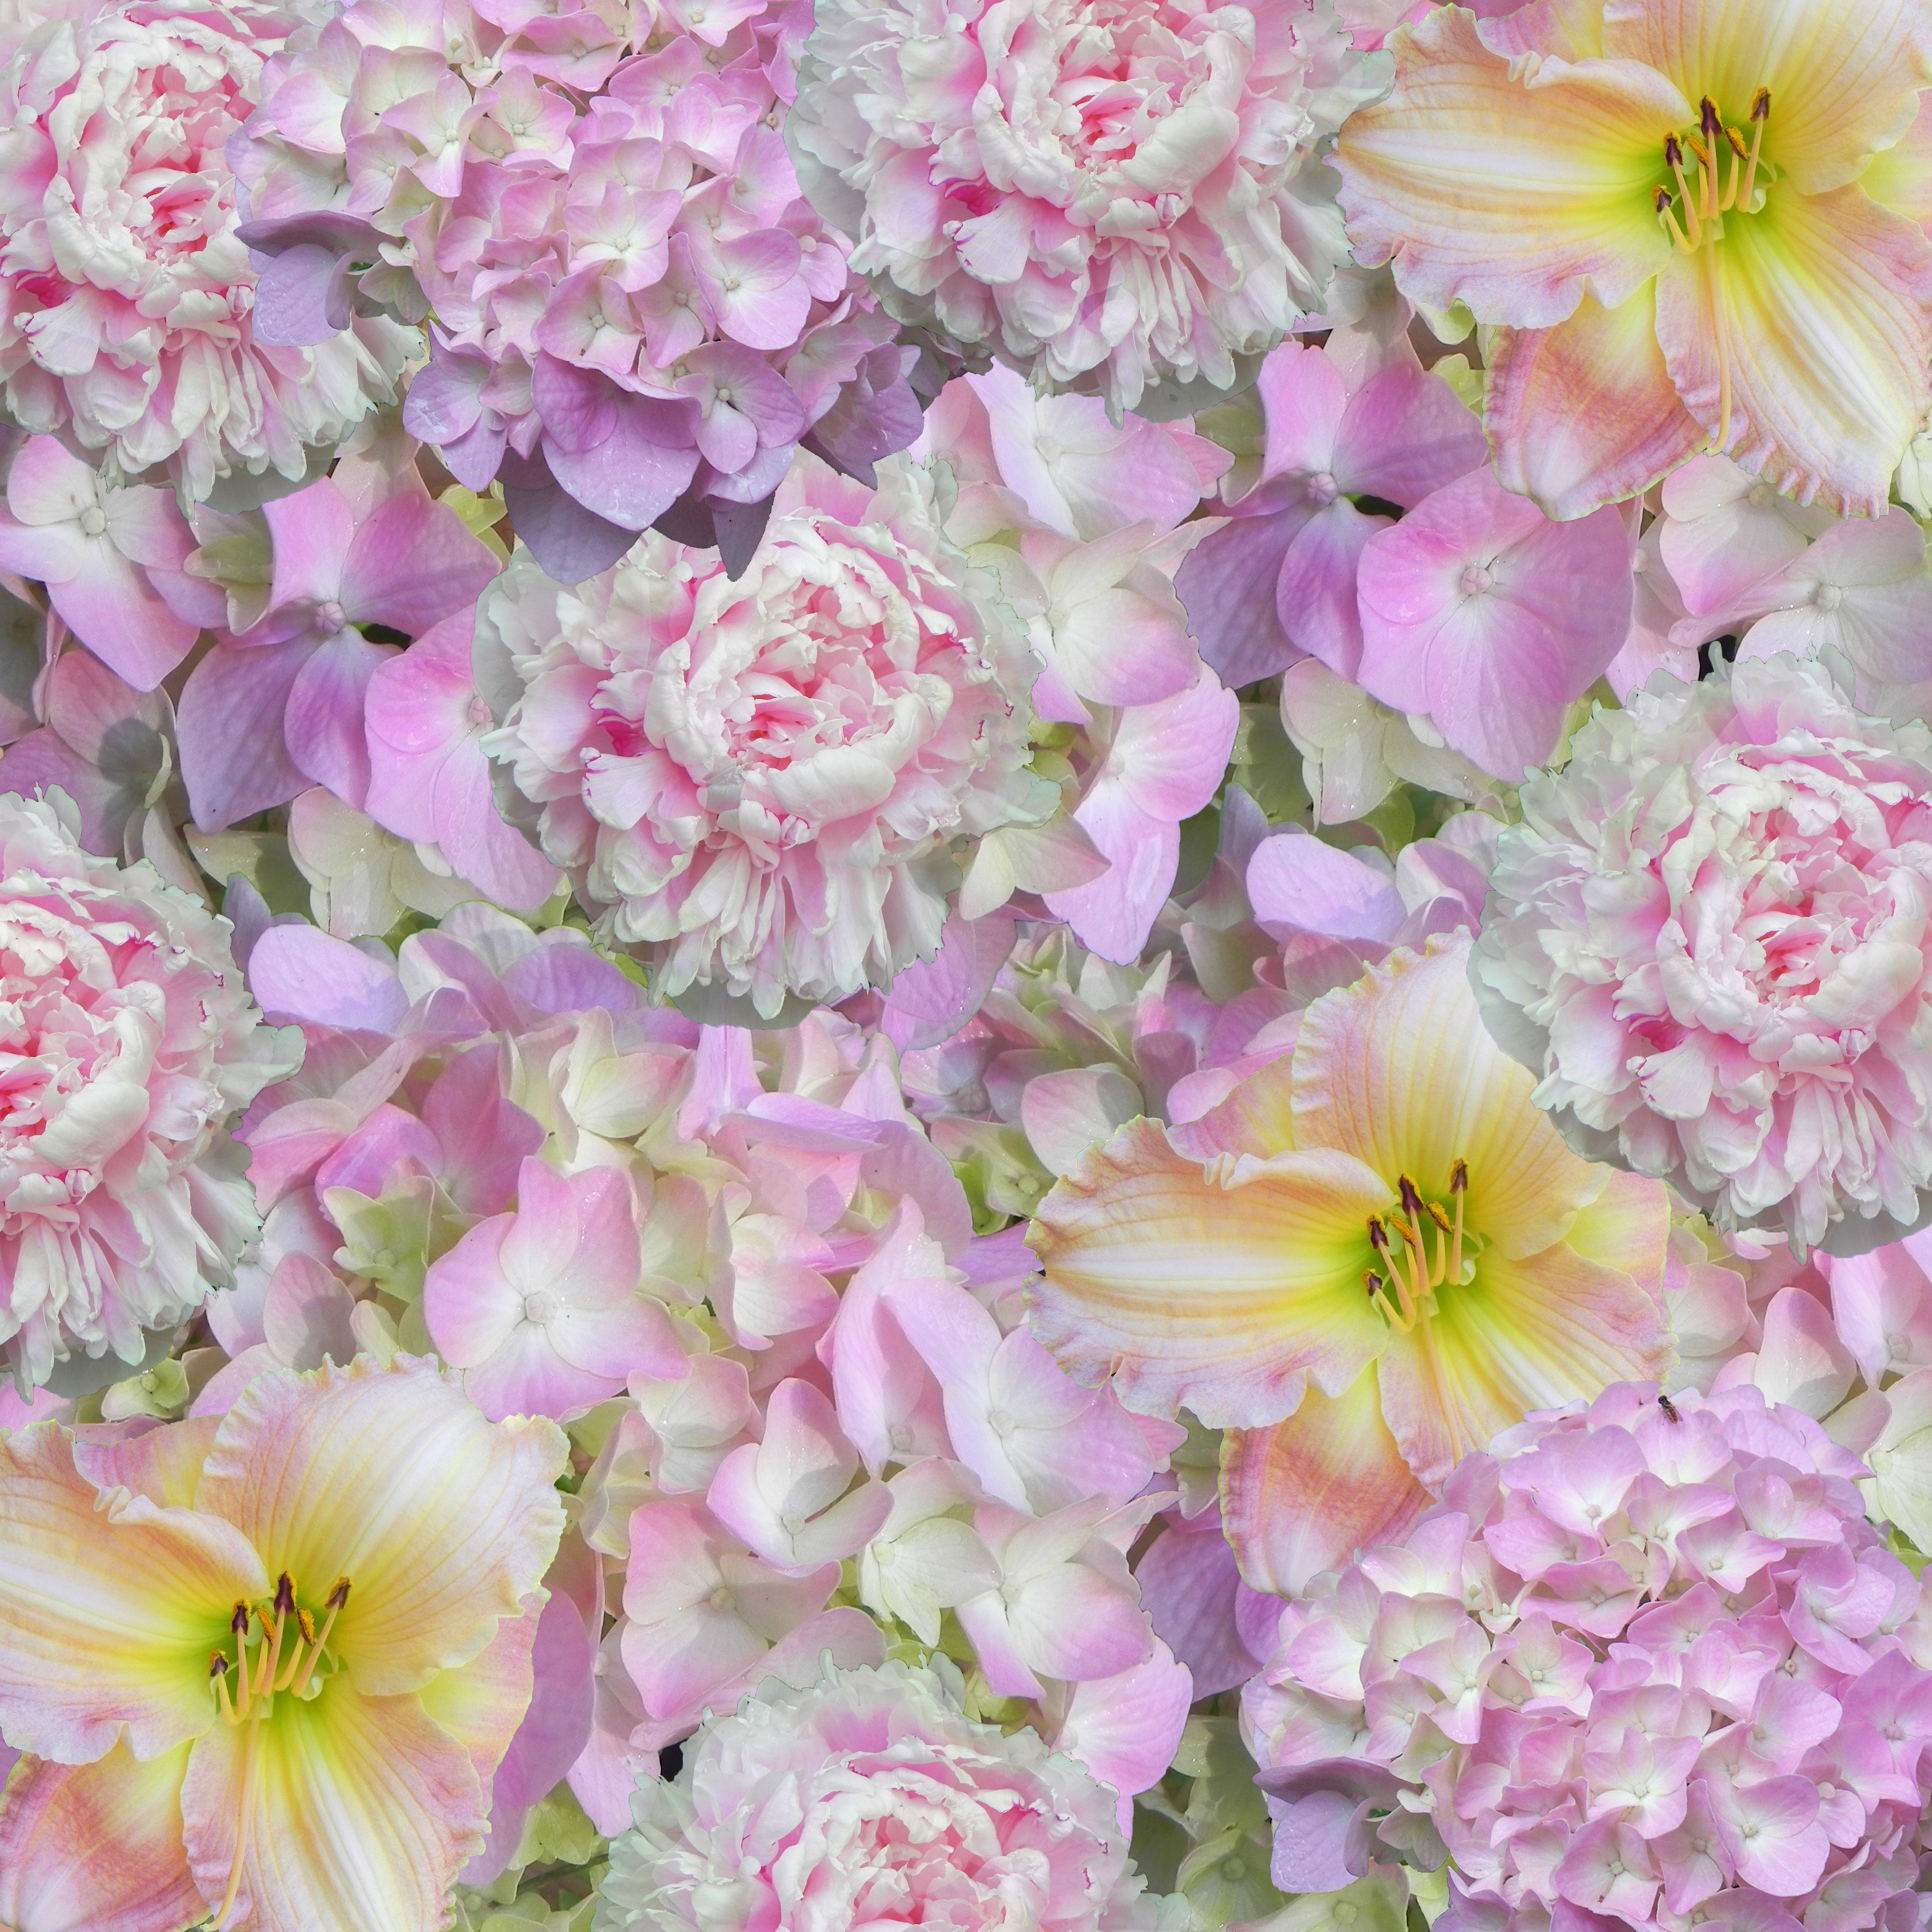
blossom, plant, texture, flower, petal, floral, pattern, pink, flora, background, design, floristry, flower background, background pattern, flowering plant, cut flowers, land plant